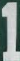
Number: 1